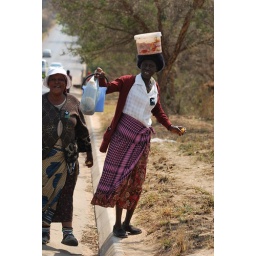
Shangaan women walking from market in Mpumalanga as we journeyed from Ngala to Kirkman's.